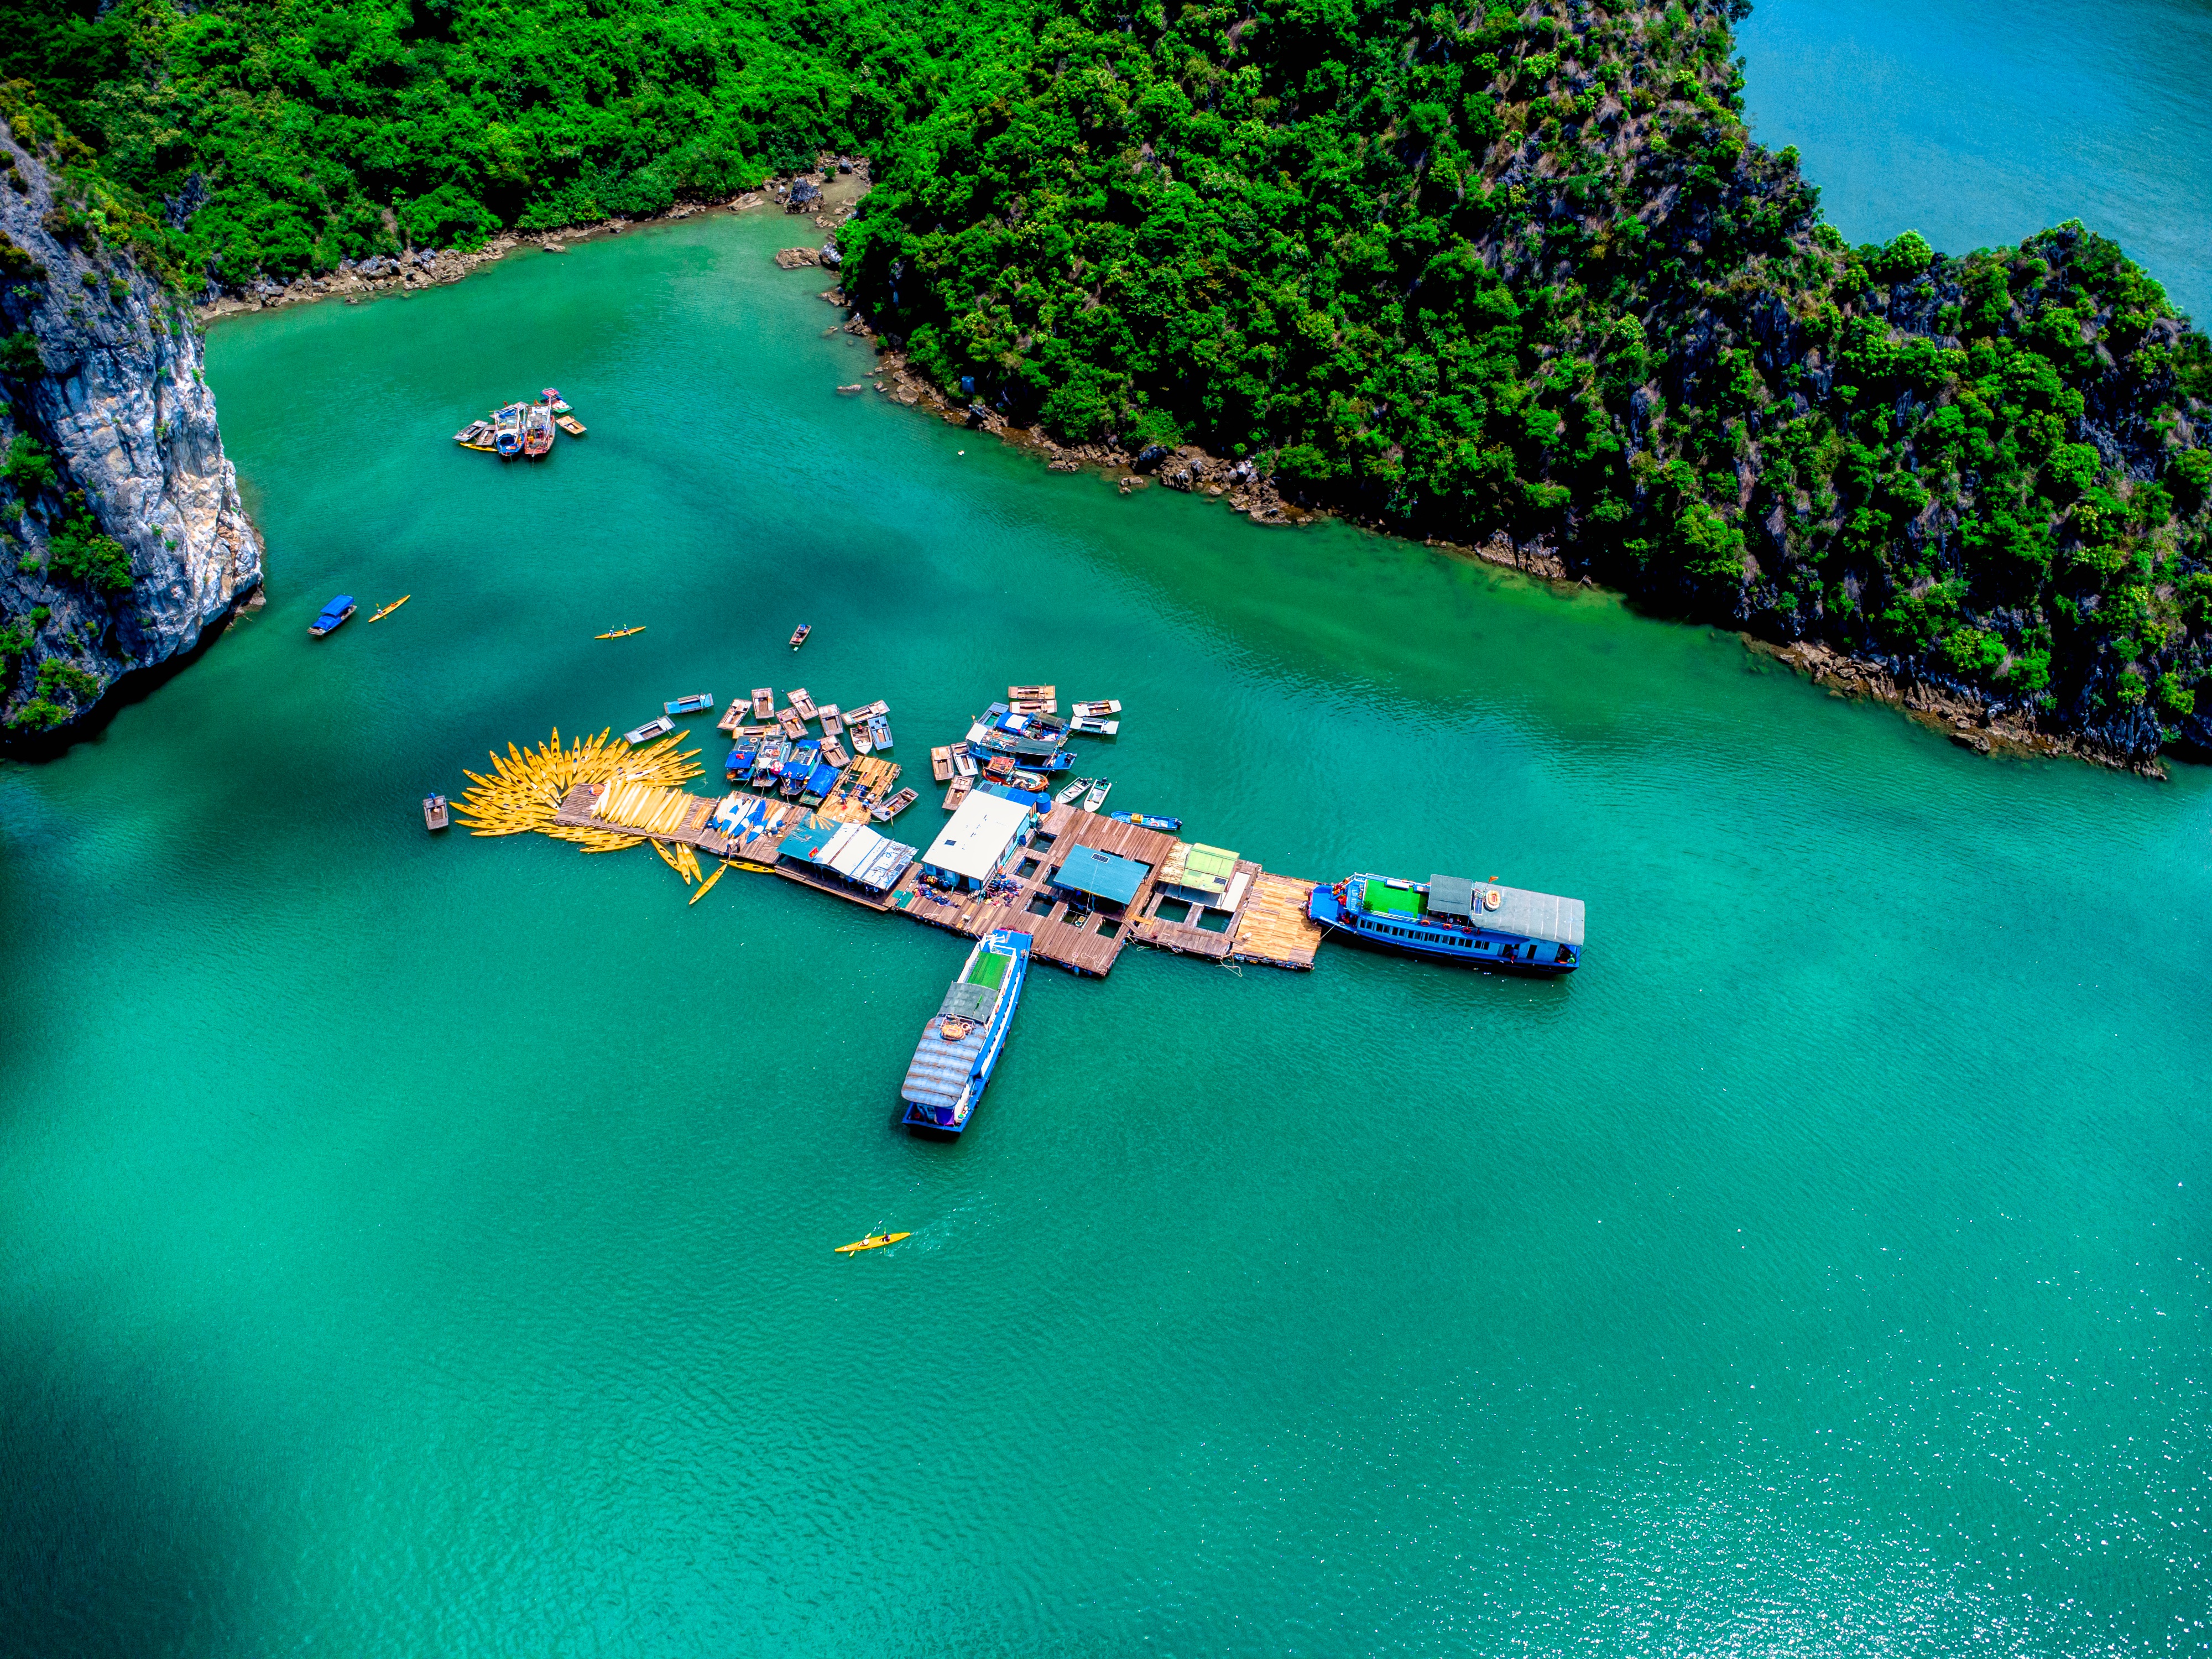
natural, water, boat, watercraft, azure, travel, coastal and oceanic landforms, natural landscape, aqua, leisure, landscape, boats and boating equipment and supplies, recreation, lake, island, plant, bird's eye view, coast, naval architecture, water transportation, aircraft, ship, tropics, urban design, caribbean, reservoir, ocean, inlet, bay, symbol, aerial photography, cape, boating, beach, tourism, peninsula, sea, cove, artificial island, vacation